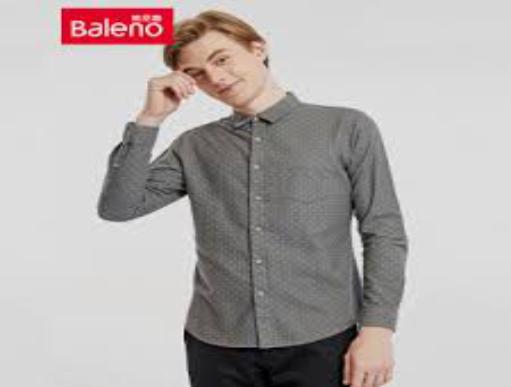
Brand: BALENO
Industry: Clothes